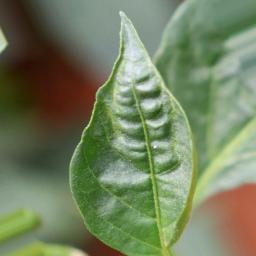
Label: mites_and_trips